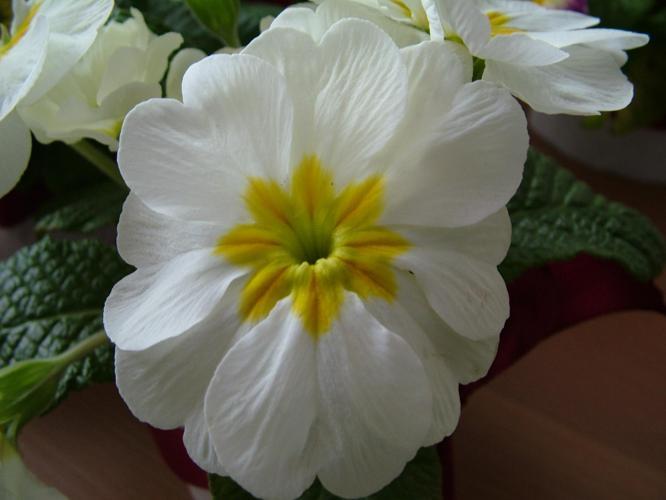
Label: primula